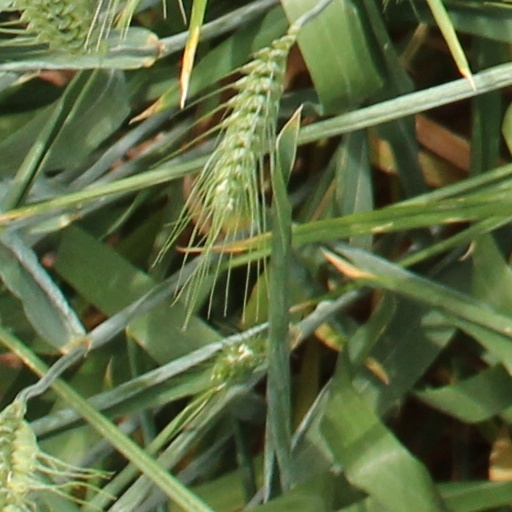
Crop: wheat